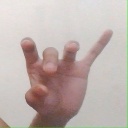
अक्षर: ओ